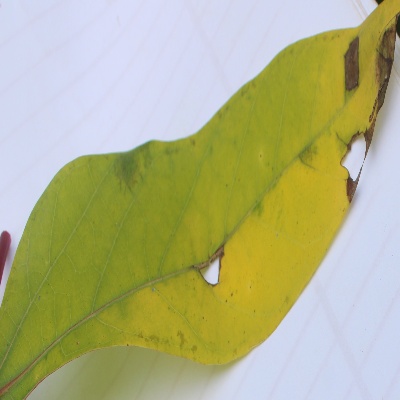
Crop: Cassava
Condition: brown spot